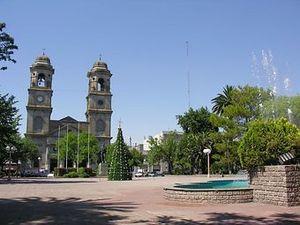
Trinidad est une ville de l'Uruguay et est la capitale du département de Flores. Elle se situe dans le centre sud du pays. La ville compte 20 982 habitants.